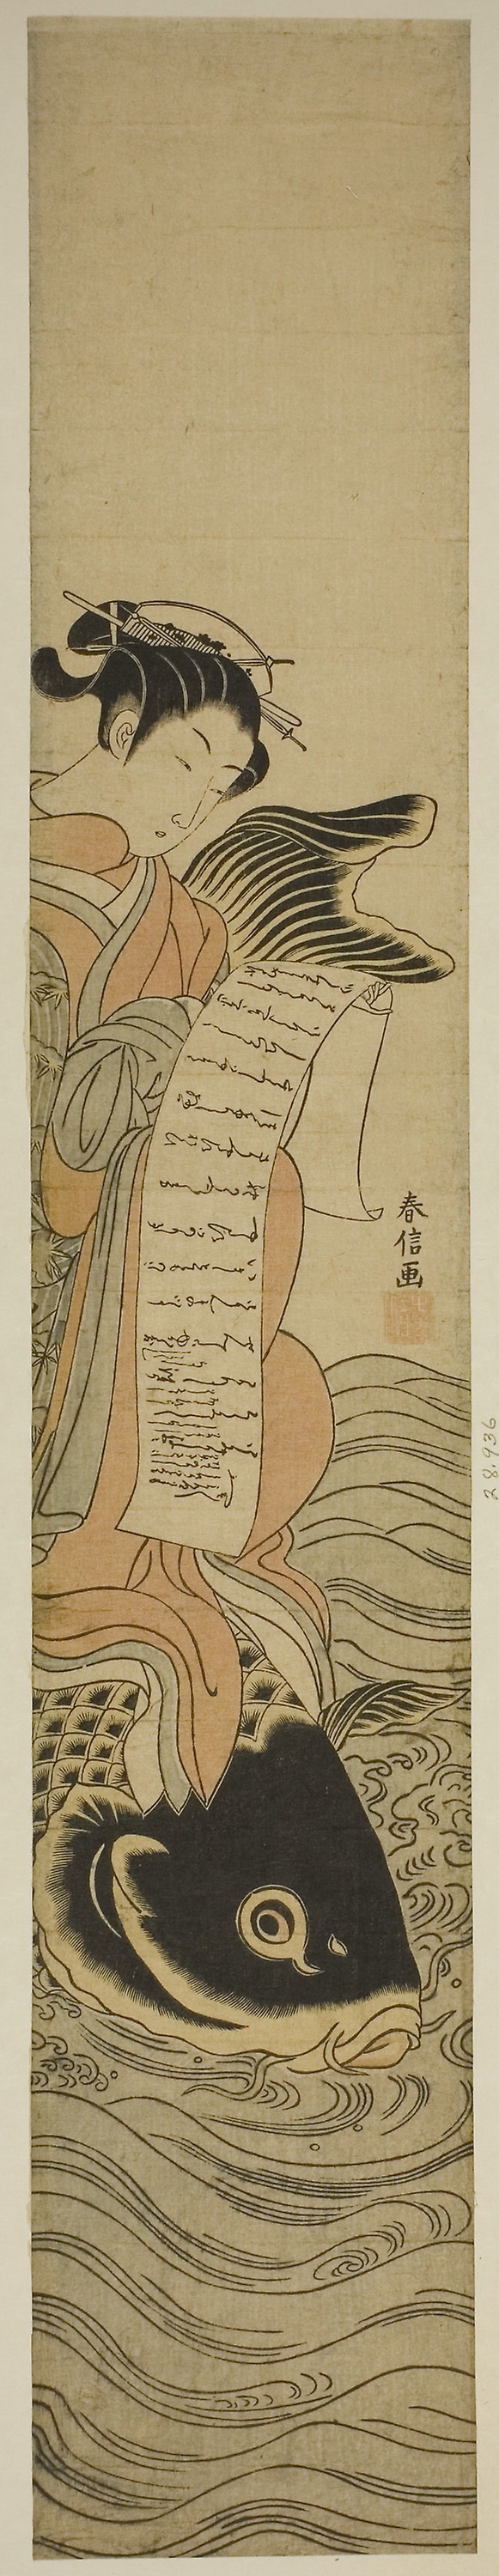
organism, illustration, art, plant, fictional character